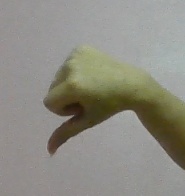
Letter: waw